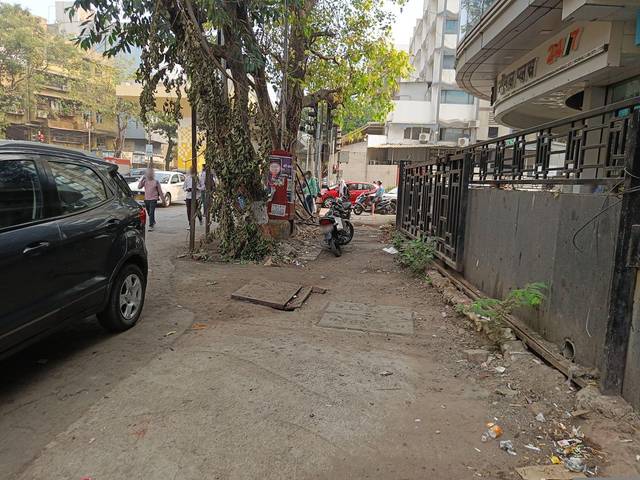
Region: India
Coordinates: 19.067, 72.837